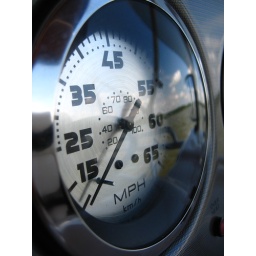
i love the reflection of the river and sky in it.